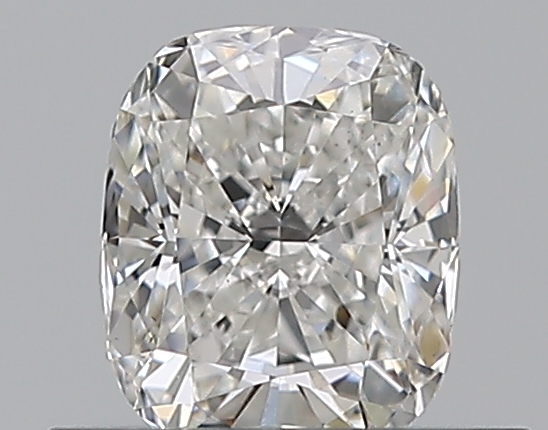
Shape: cushion
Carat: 0.51
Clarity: VS2
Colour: E
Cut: EX
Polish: EX
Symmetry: VG
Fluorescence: N
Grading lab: GIA
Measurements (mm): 5.16 x 4.29 x 2.91